George W. P. Hunt

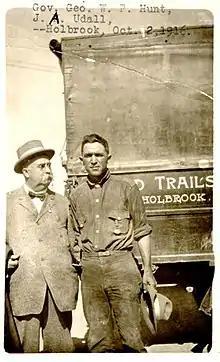
Hunt (left) with future Chief Justice of the Arizona Supreme Court, Jesse Addison Udall

In 1918, Hunt decided not to run for reelection and left office in January 1919. He soon became bored and began looking for new challenges. One such challenge was his attempt to learn how to drive an automobile. After driving into a ditch several times, he described the experience with: "One started out in the morning with exhilaration and by nightfall was towed home in shame."